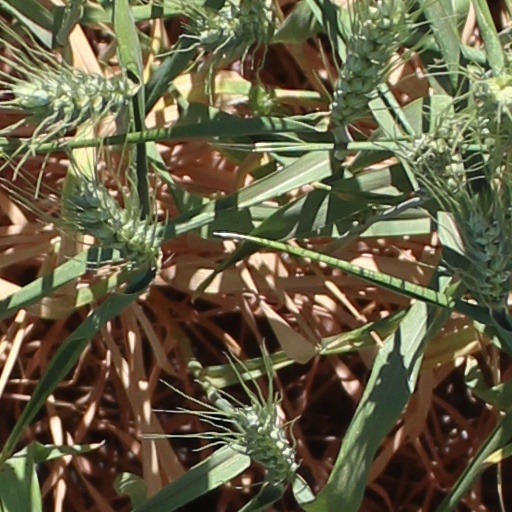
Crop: wheat